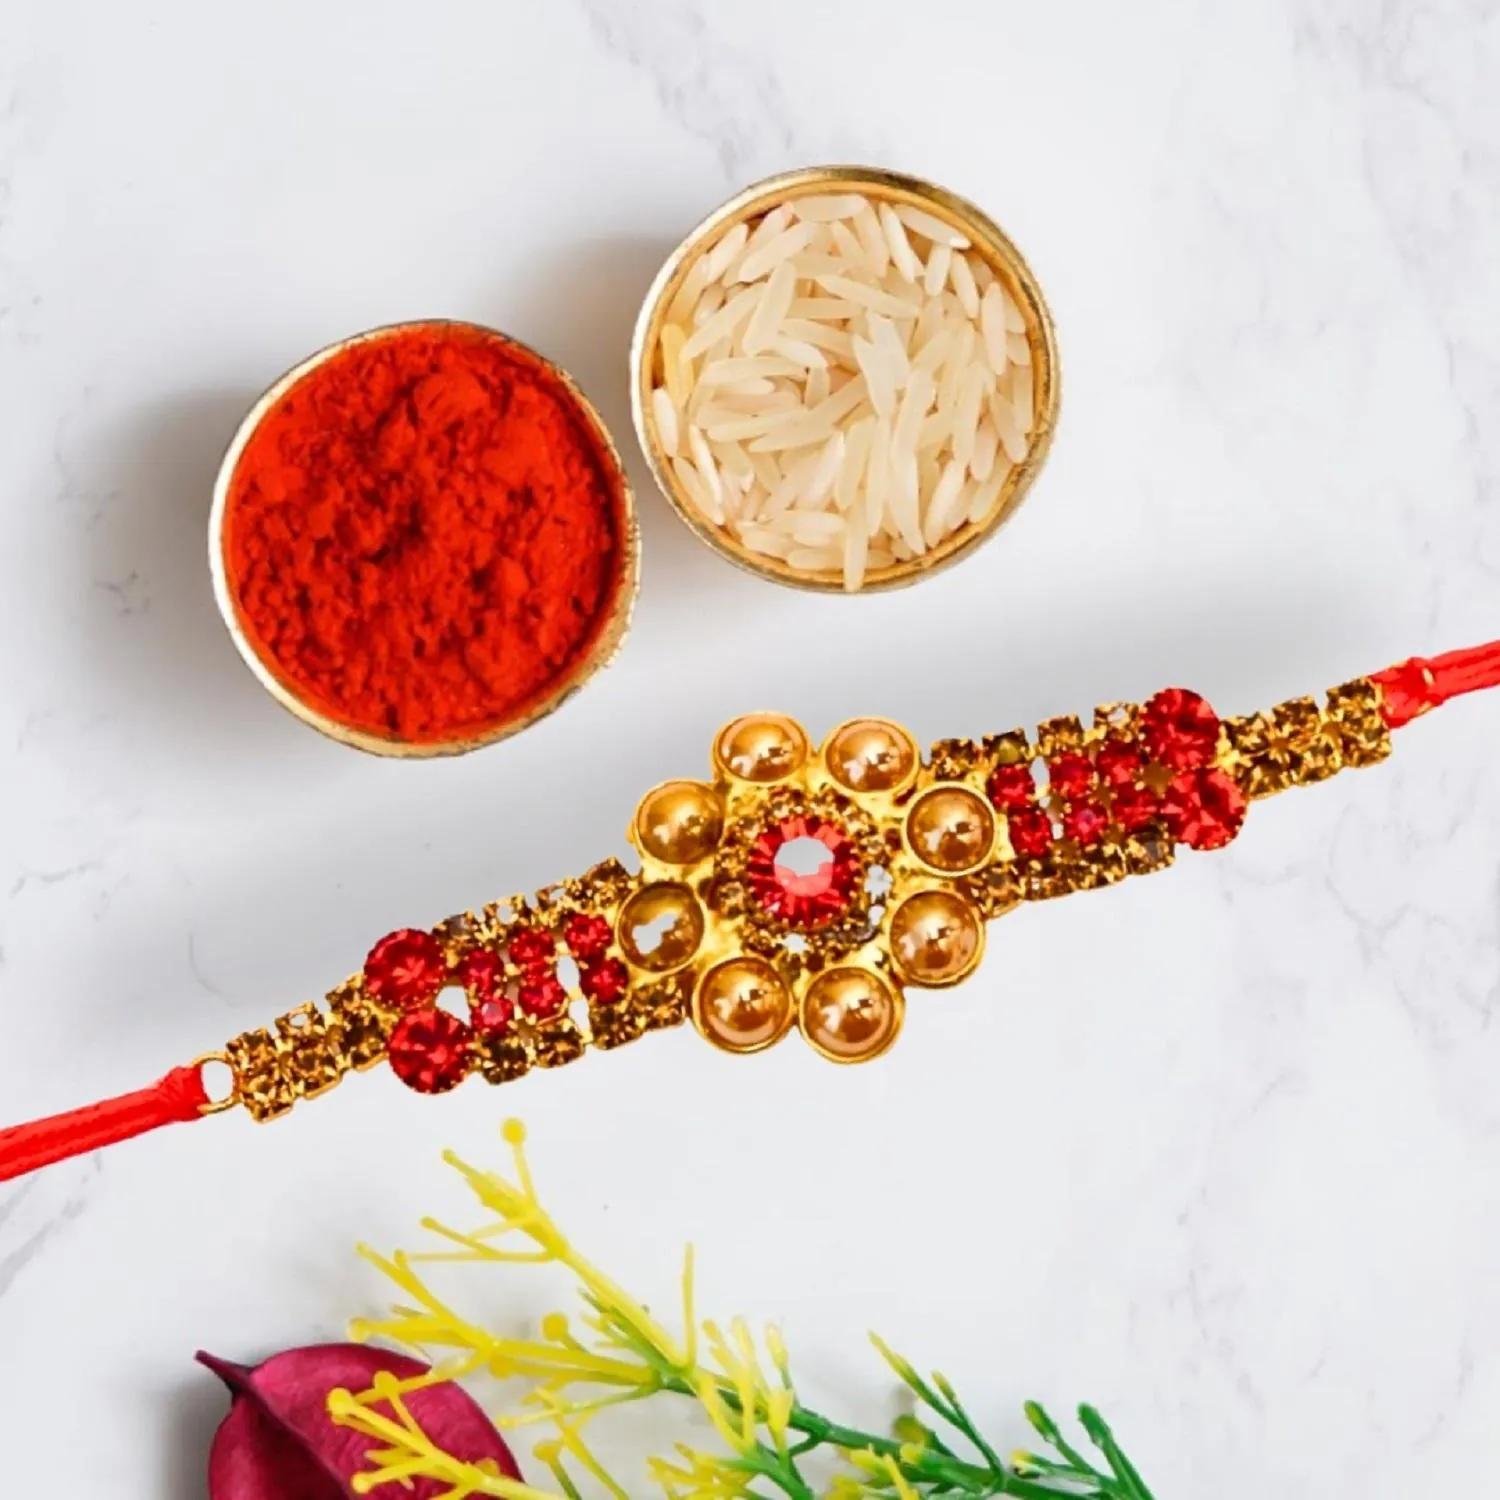
VIBRANCE Traditional Floral Rakhi for Raksha Bandhan.
Type: Rakhis
Brand: VIBRANCE
Price: Rs. 199
 Raksha Bhandan is a celebration of the bond between a brother and sister. We specialize in creating unique rakhi designs for every brother and sister. Our rakhi collection ranges from traditional to modern designs, all of which are handcrafted with love and care. We strive to make each Raksha Bhandan special for our customers by providing the perfect rakhi for their loved ones. With our wide range of designs and styles, you can find the perfect rakhi for your brother or sister. Shop with us today to make your Raksha Bhandan magical.The design of the delivered product or parts of it may vary slightly from what is shown in the image.
Features: Hand crafted pearl and crystal studded rakhi Multicolor Rakhi,Special Multi colour Designer Rakhi for Brother / Bhabhi / Kids,Includes roli chawal and free greeting card,Rakshabandhan Special Card,Comes with Roli Chawal & Best Wishes Greeting Card in best packaging